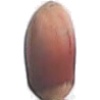
Label: Hazelnut 1